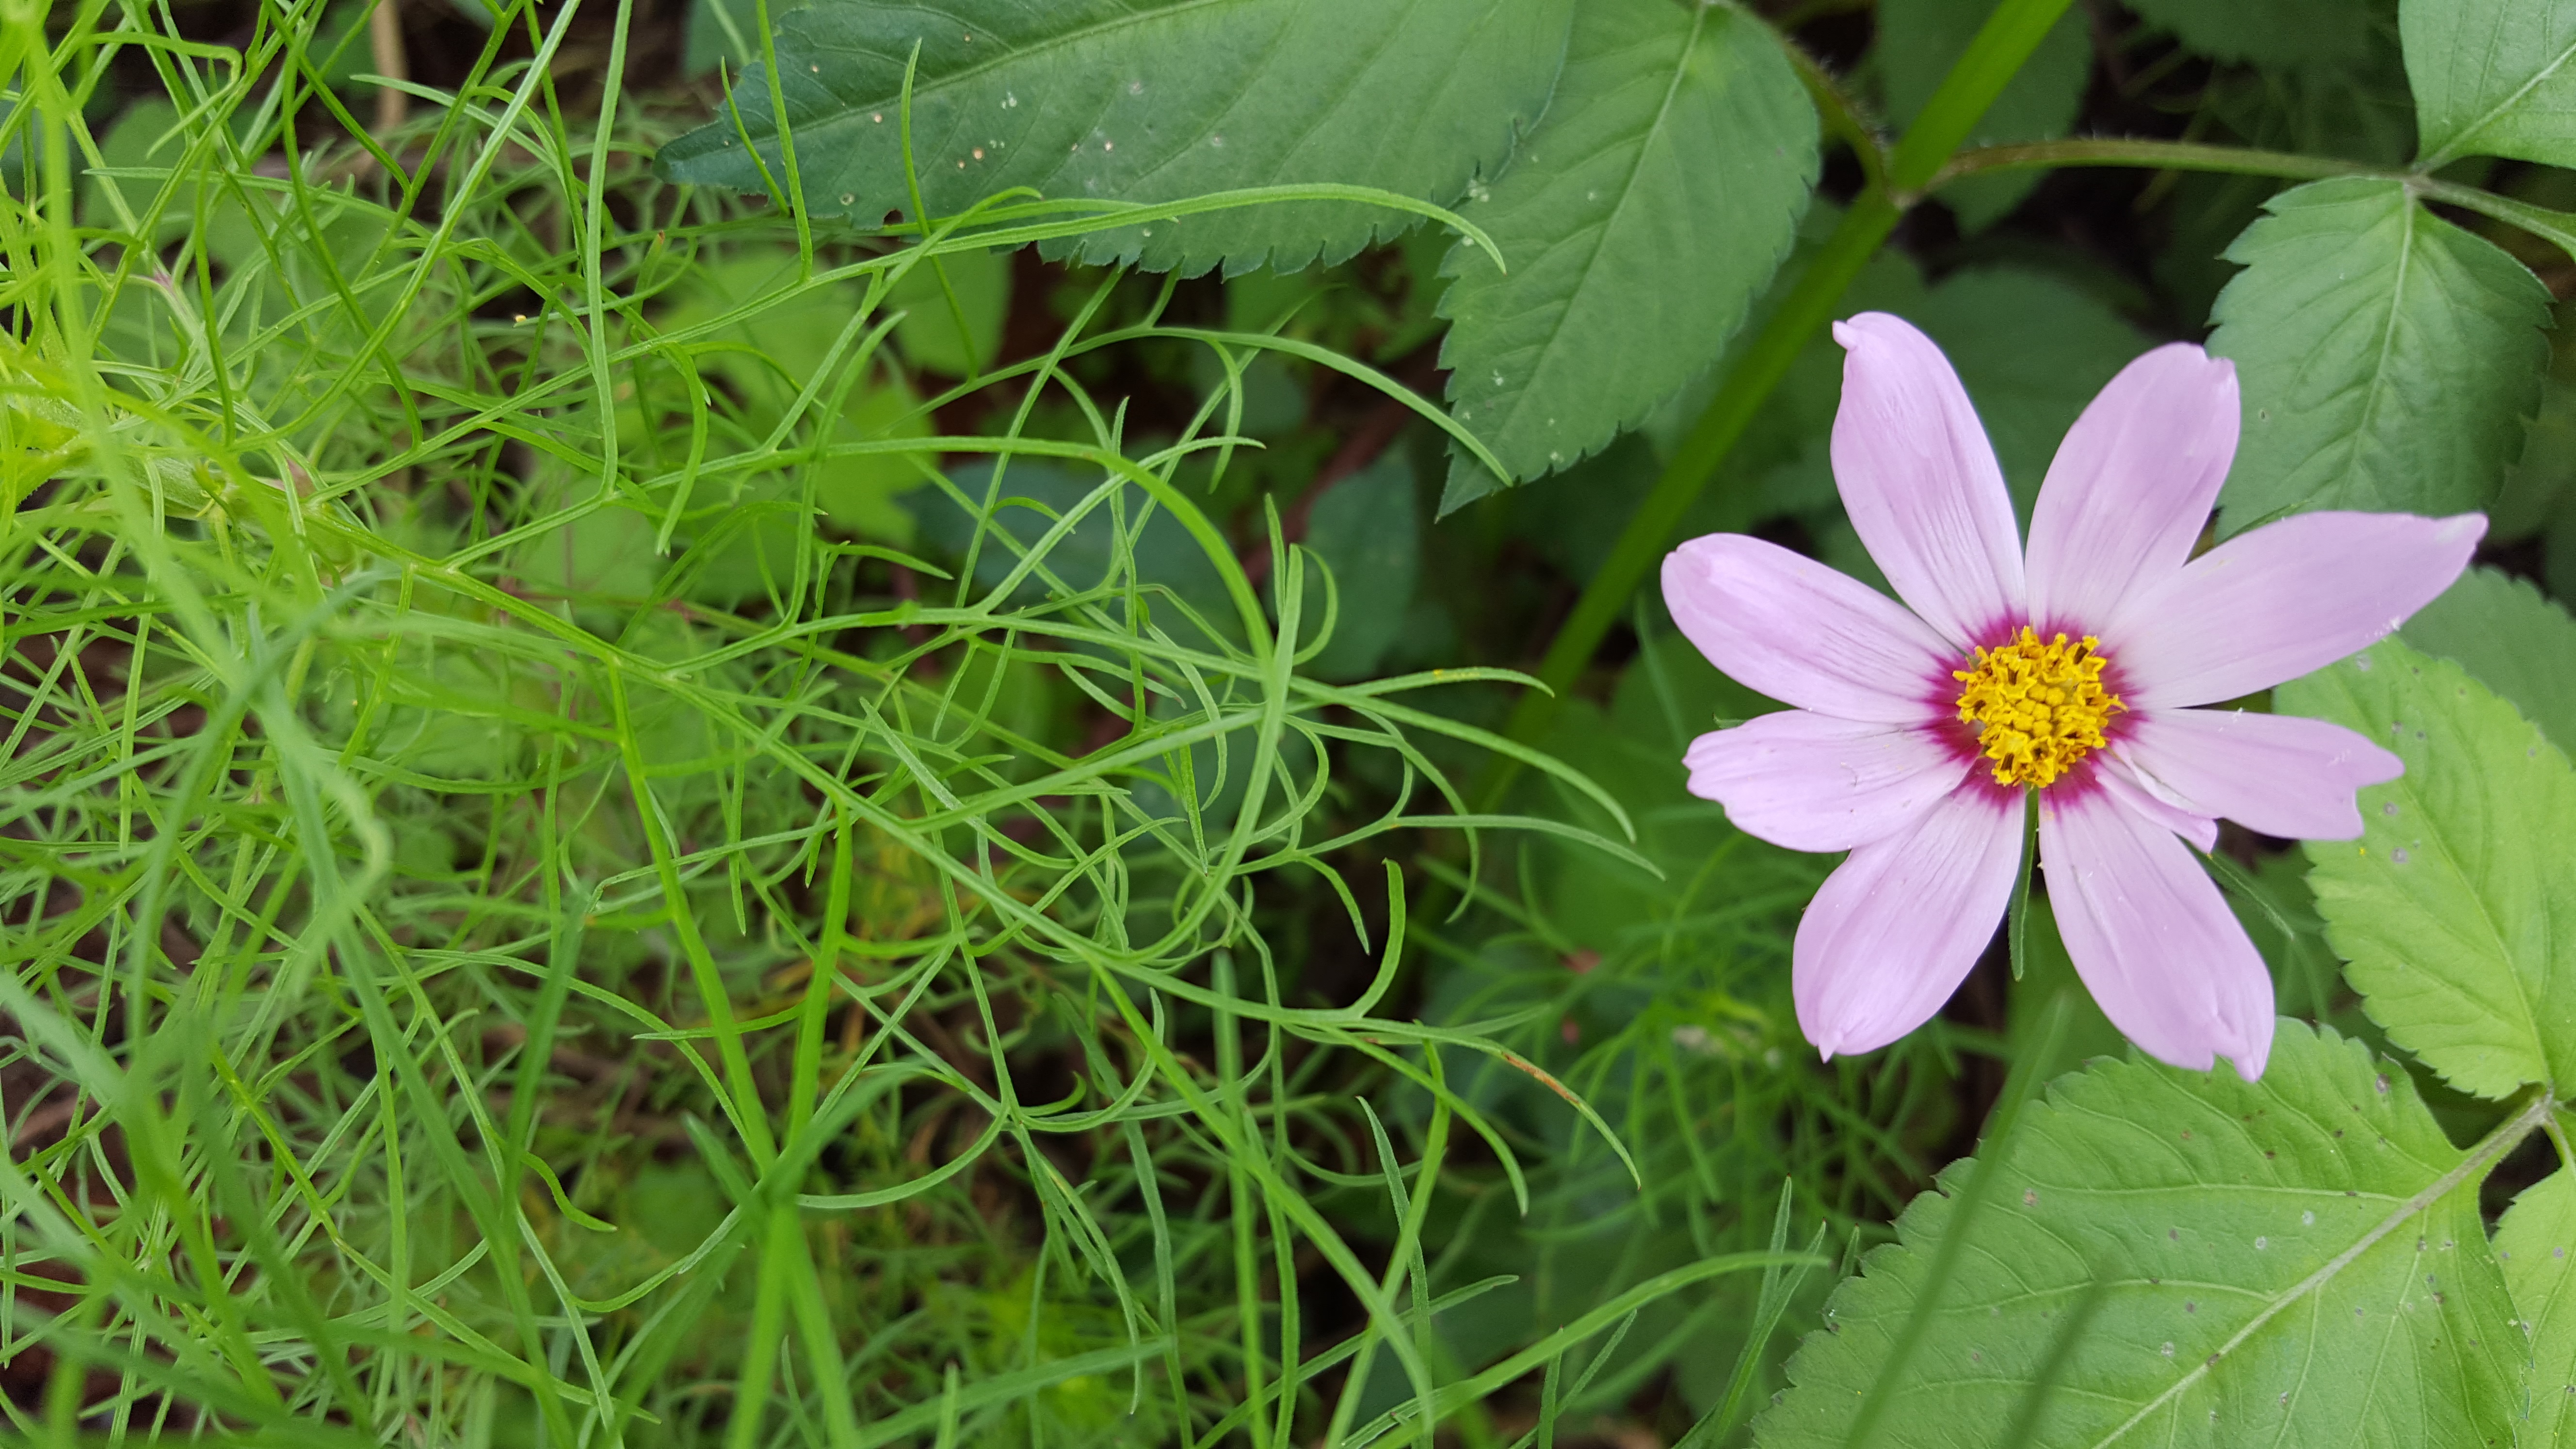
plant, meadow, flower, petal, botany, flora, wildflower, flowering plant, daisy family, annual plant, land plant